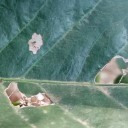
Label: Miner